NCAA Season 91

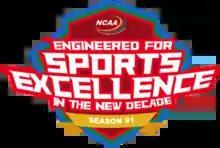

NCAA Season 91 was the 2015–16 collegiate athletic year of the National Collegiate Athletic Association in the Philippines. It was hosted by the Mapúa Institute of Technology, now Mapúa University and was opened on June 27, 2015, at the Mall of Asia Arena in Pasay hosted by Andrei Felix and Myrtle Sarrosa and ended on March 8, 2016, with the Cheerleading Competition and closing ceremonies held at the MOA Arena, which was also hosted by Felix and Sarrosa, together with Anton Roxas, Migs Bustos, Ceej Tantengco and Roxanne Montealegre.